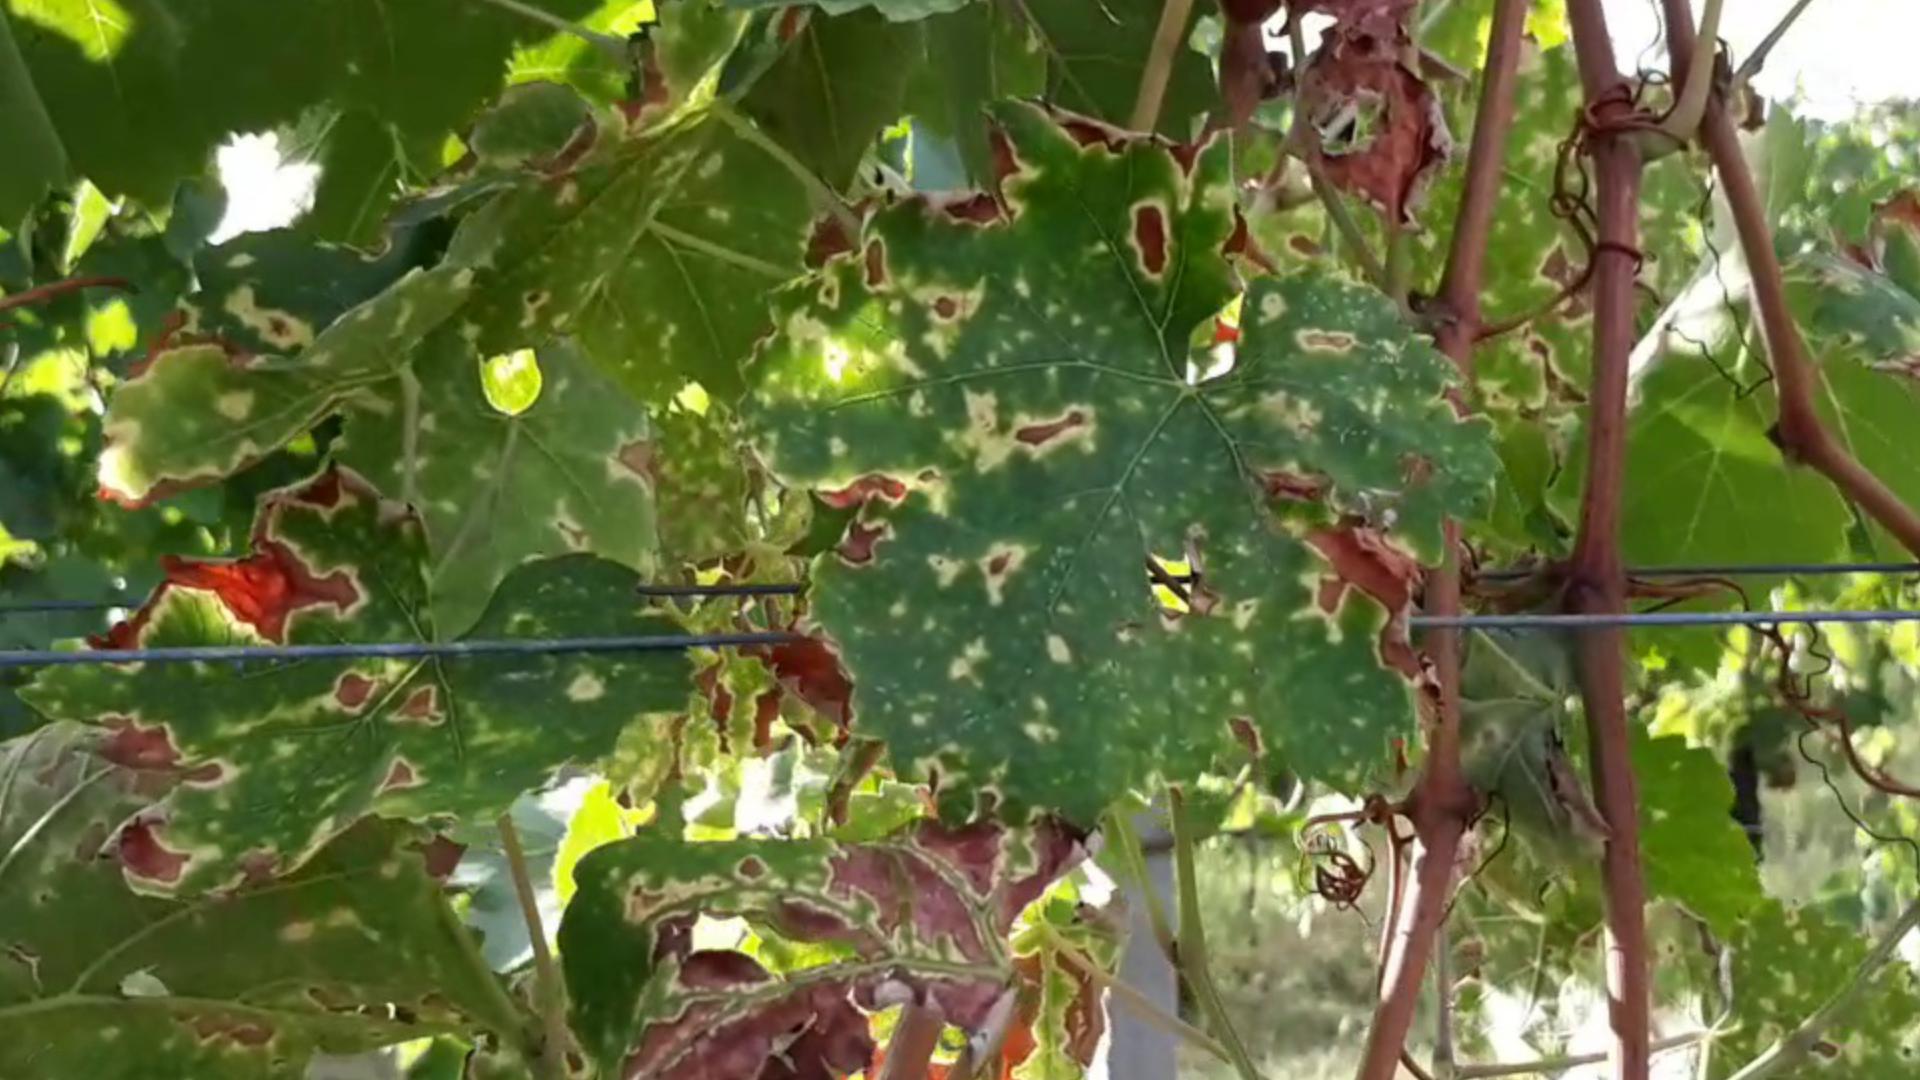
Label: esca